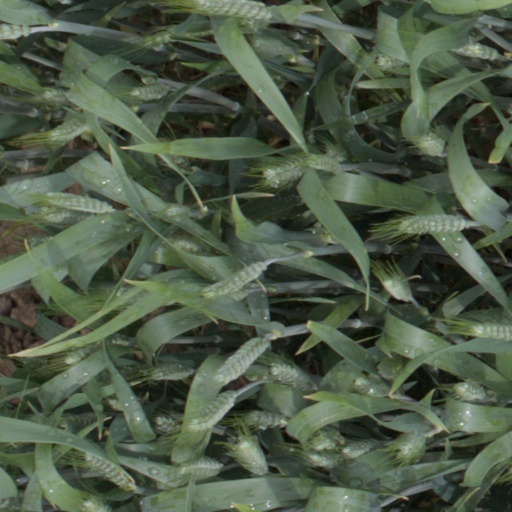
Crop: wheat